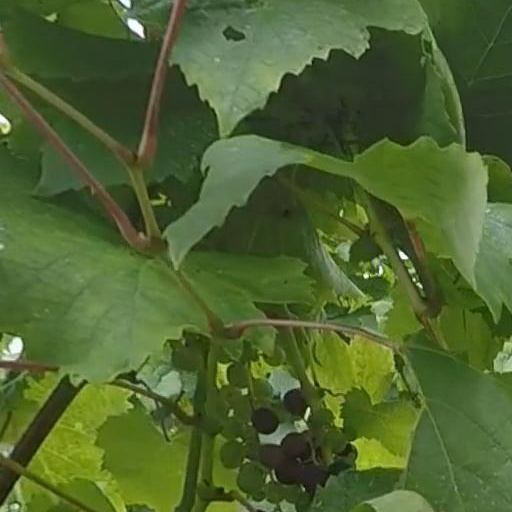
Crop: grape